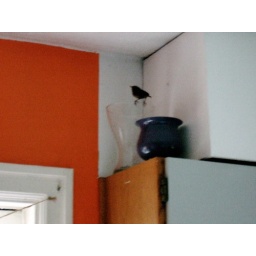
blurry bird in the kitchen